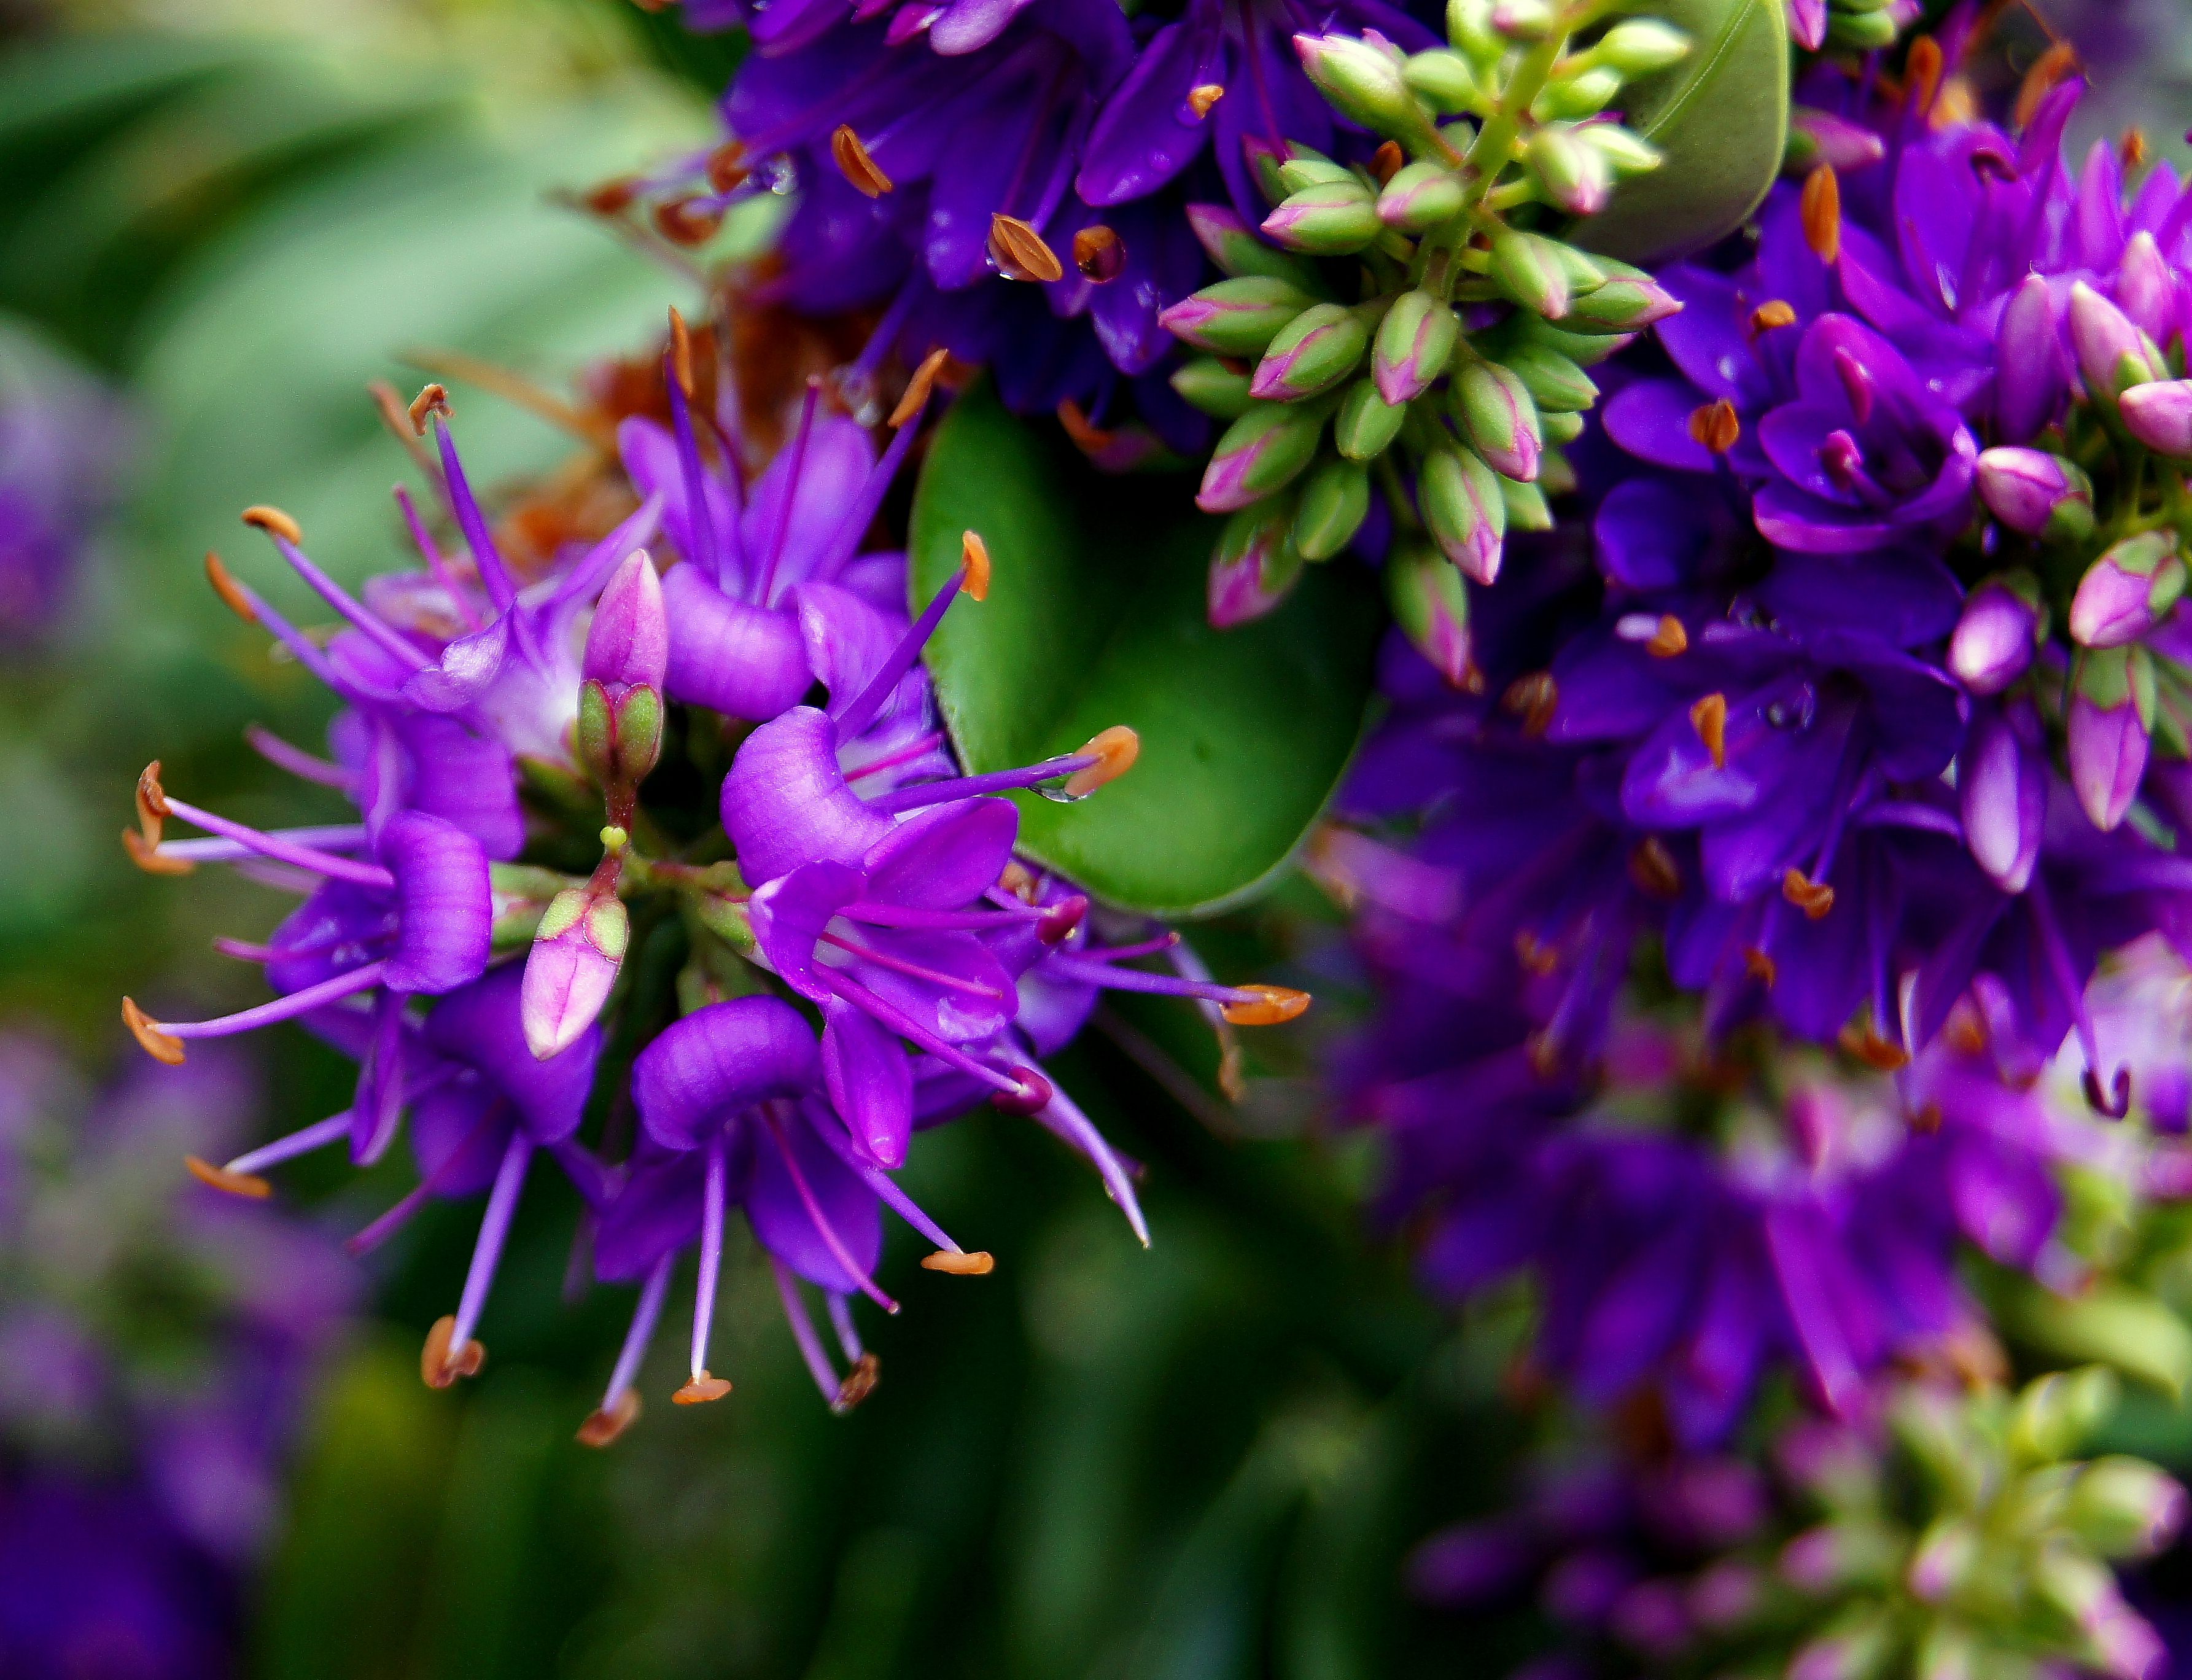
nature, blossom, plant, flower, petal, herb, macro, botany, flora, wildflower, flowers, naturaleza, flores, ggl1, gaby1, xovesphoto, gphoto, sonyslta55, macro photography, flowering plant, land plant